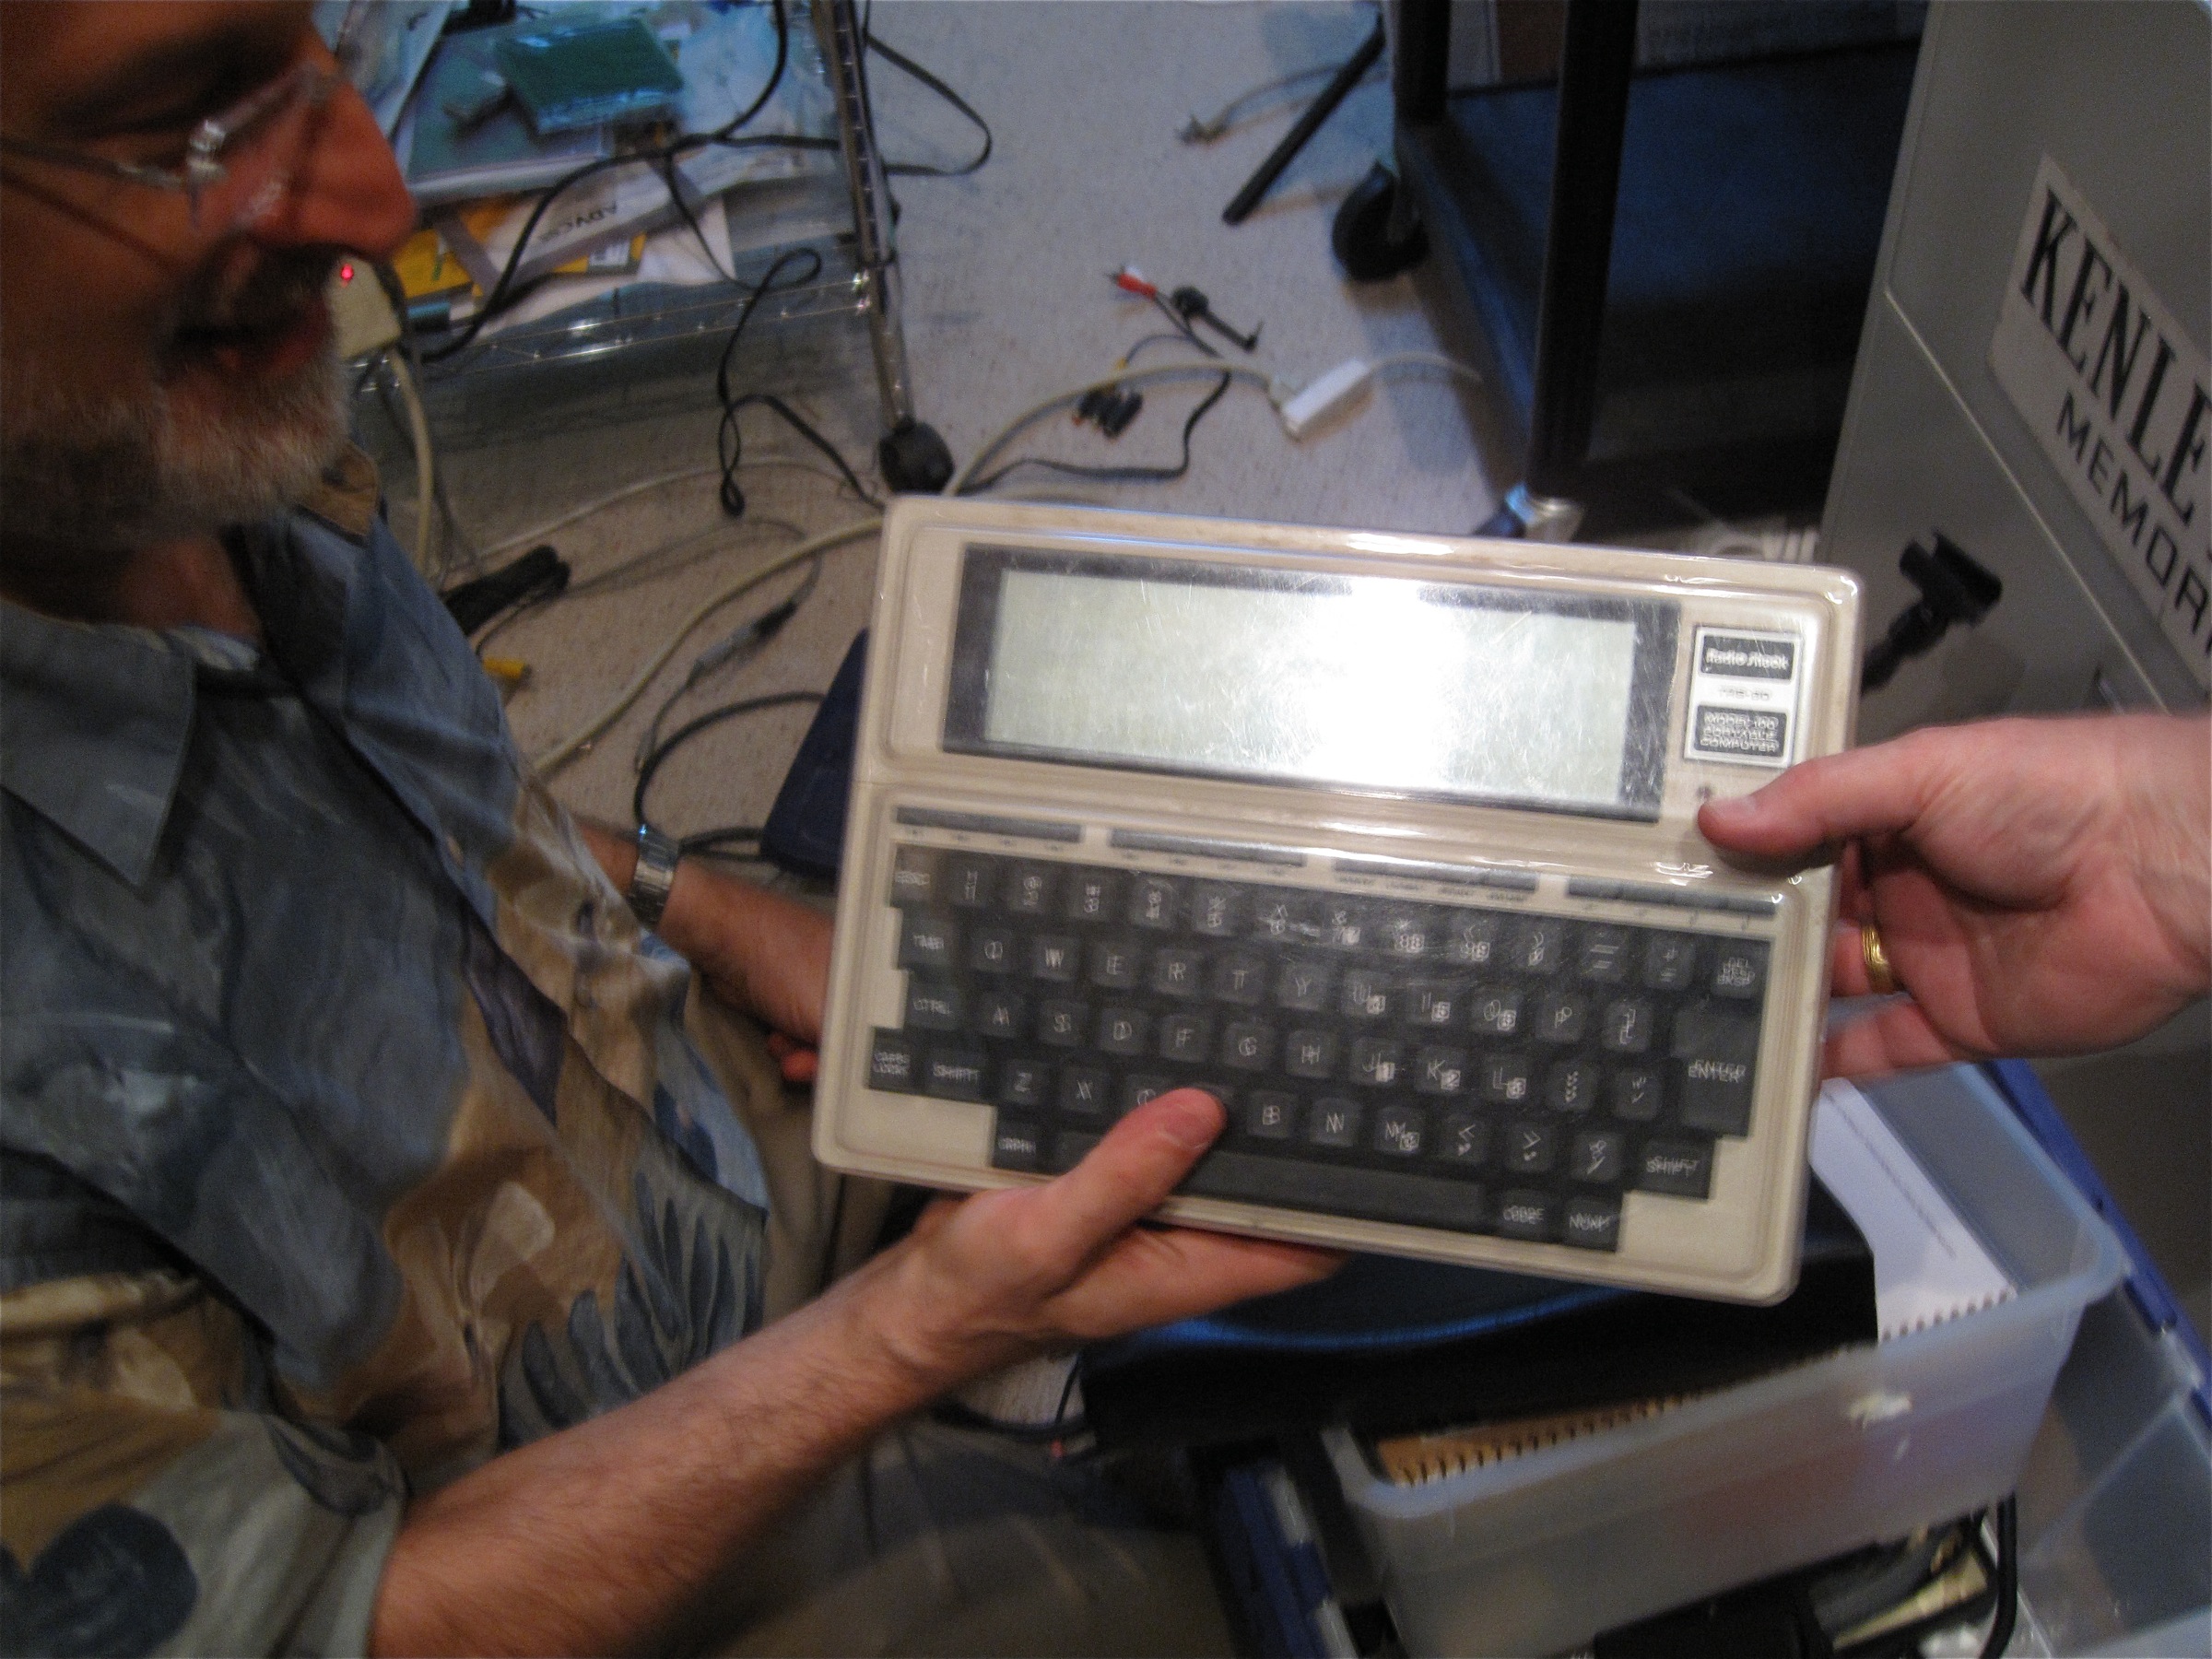
nmc2009, firearm